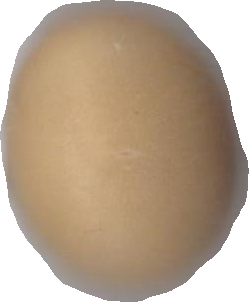
Variety: Dega